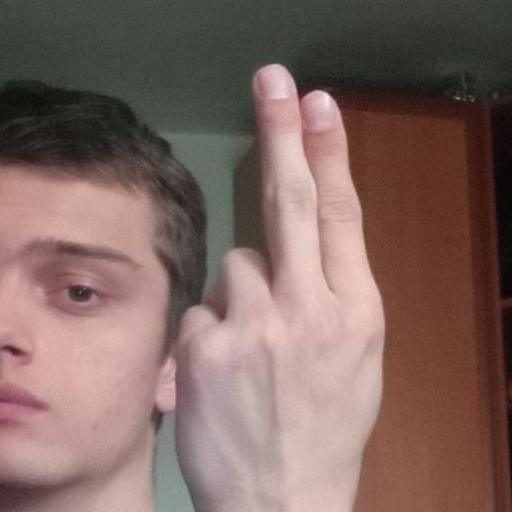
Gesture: two_up_inverted